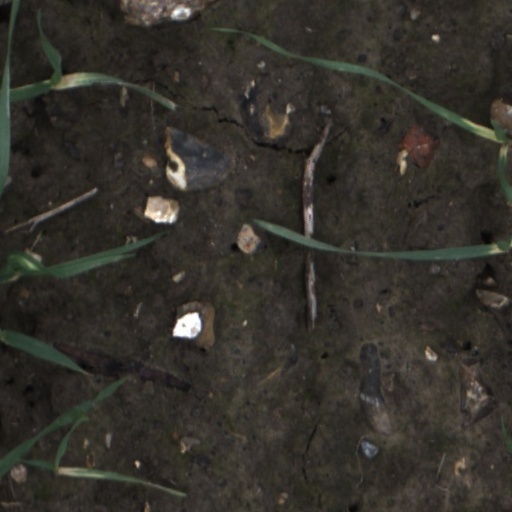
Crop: wheat